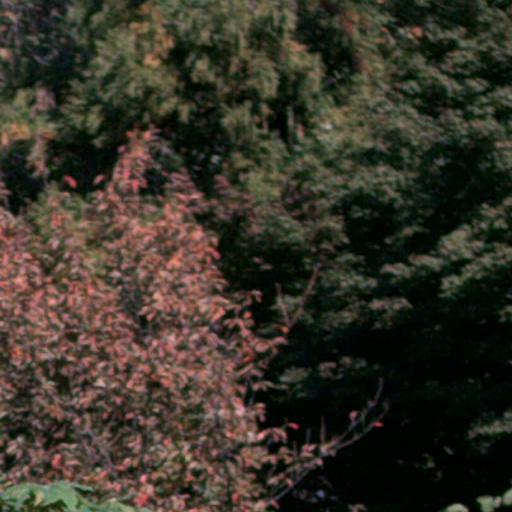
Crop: cassava